Bradford Industrial Museum

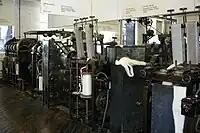
Gill boxes or drawing machines

The machines, known as boxes, in the drawing section, reduce the combed tops from thick slivers to thinner roving ready for spinning. This is done by drafting them between slow back rollers to faster front rollers, and controlling the fibres between these rollers. The first boxes where the ends are thickest are the double-head can gill box (where the wool ends up in a can) and the 2-spindle gill box (where the wool ends up twisted and on spindles). On these machines, the rollers are heavily fluted to control the sliver, and the front rollers are padded with leather to cushion the wool. Between the front and back rollers are fallers or bars that control the roving by holding it with fine pins. The roving is now called slubbing which needs twist for strength, and is dealt with by a second set of boxes: a 2-spindle draw-box, 4-spindle weigh box, 8-spindle finisher/reducer and 8-spindle rover. In these boxes, the principle of two sets of rollers with controlled fibre in between is the same, but the yarn is now twisted onto a bobbin via a flyer.